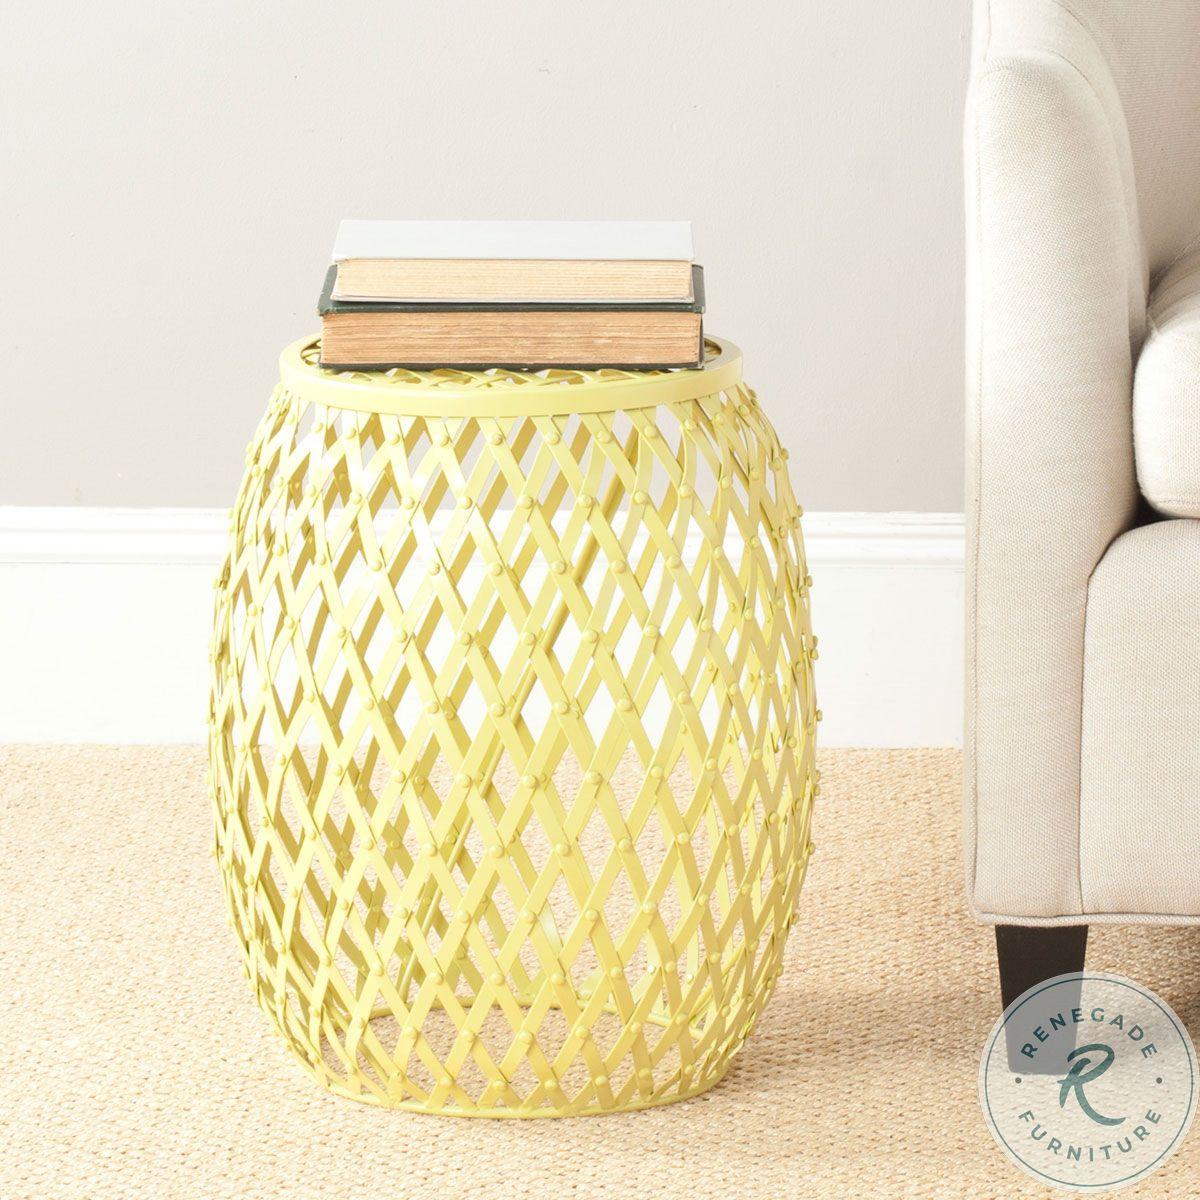
Category: Stools
Style: Transitional